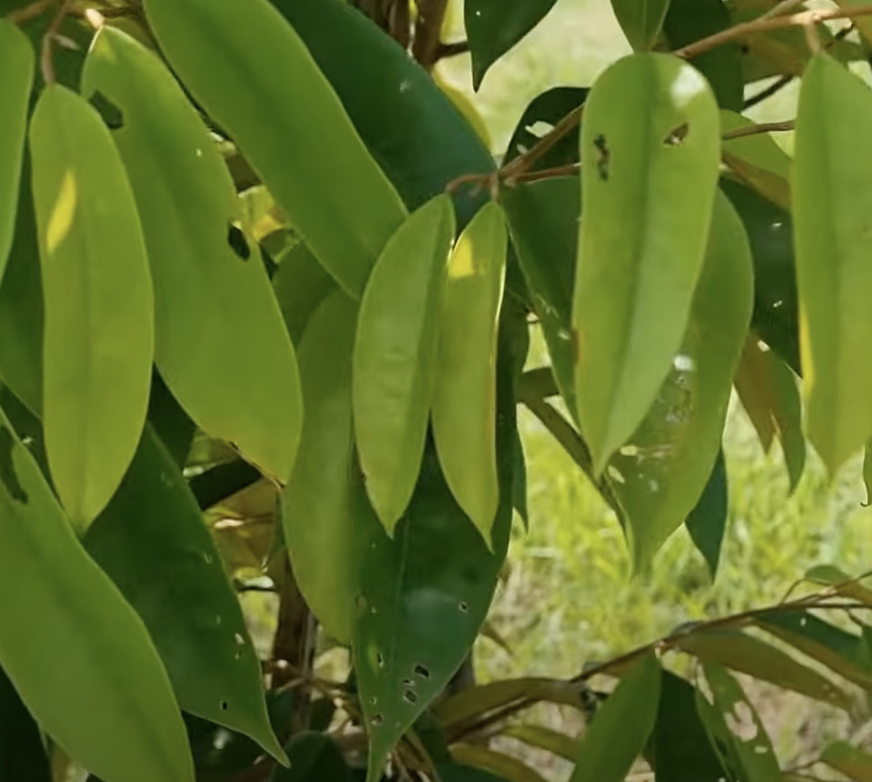
Label: yellow_leaf